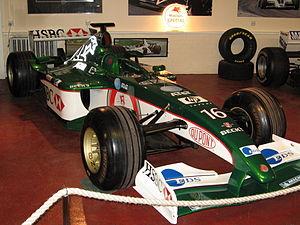
La Jaguar R3 est la monoplace de Formule 1 engagée par l'écurie Jaguar Racing lors de la saison 2002 de Formule 1. Elle est pilotée par l'Anglais Eddie Irvine et l'Espagnol Pedro de la Rosa. Les pilotes d'essais sont l'Allemand André Lotterer et l'Australien James Courtney. Elle est présentée le 4 janvier 2002 par Malcolm Oastler, le concepteur de la monoplace et le directeur technique de l'écurie, le triple champion du monde de Formule 1 Niki Lauda.
Pedro Martínez de la Rosa, plus connu sous le nom de Pedro de la Rosa, est un pilote automobile espagnol né le 24 février 1971 à Barcelone. Auteur de 105 départs en Formule 1 entre 1999 et 2012, il obtient un podium lors du Grand Prix de Hongrie 2006.